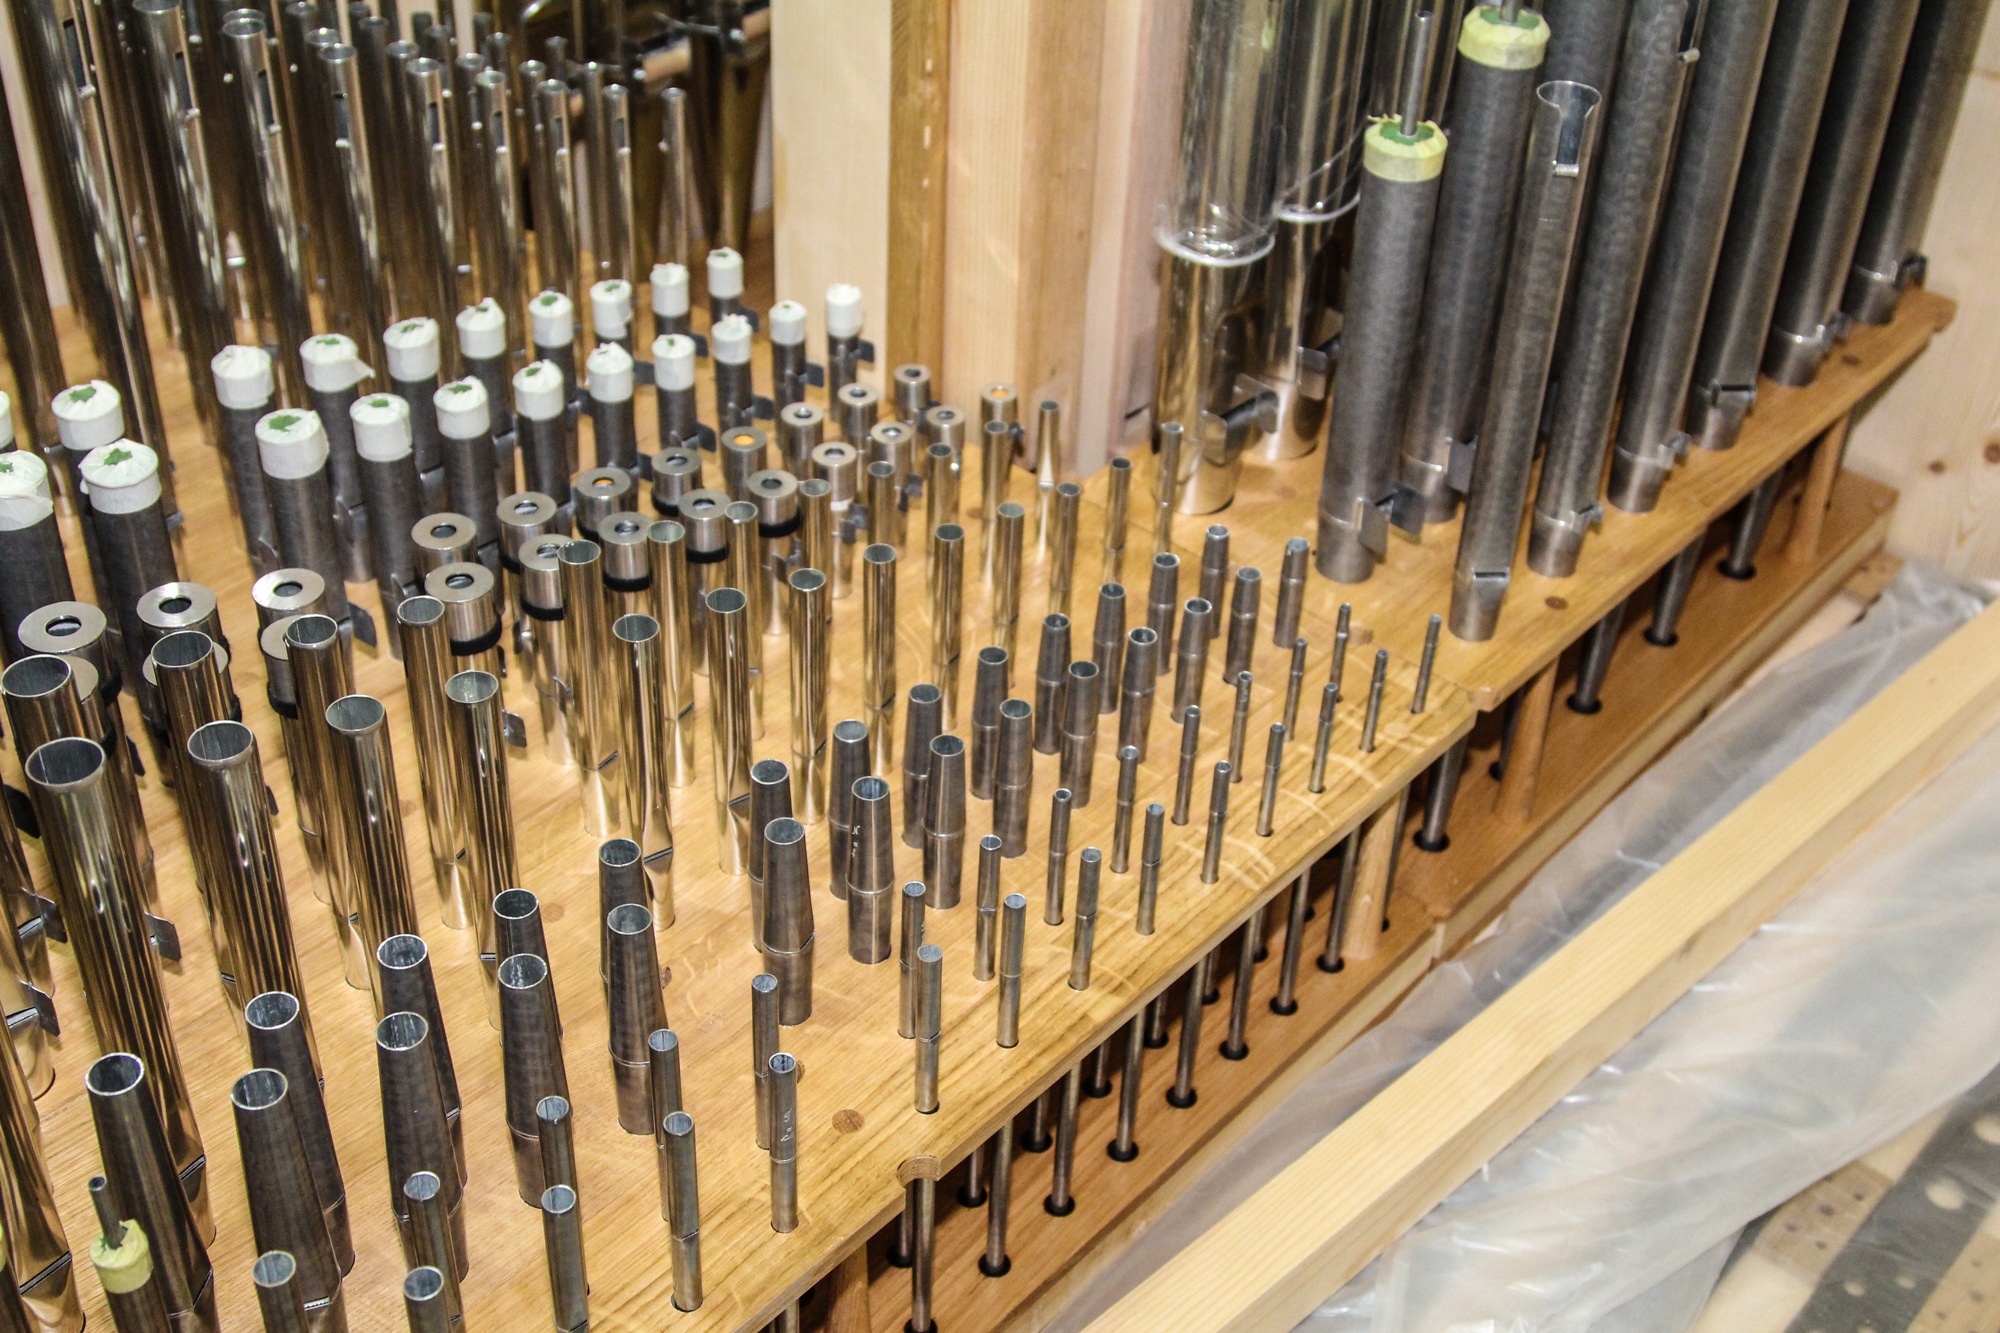
music, keyboard, technology, instrument, piano, metal, church, musical instrument, organ, carillon, organ whistle, church music, string instrument, pipe organ, organ pipe, baluster, electronic device